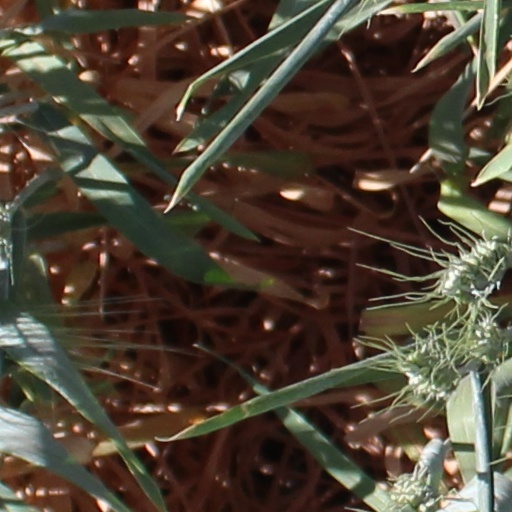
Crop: wheat